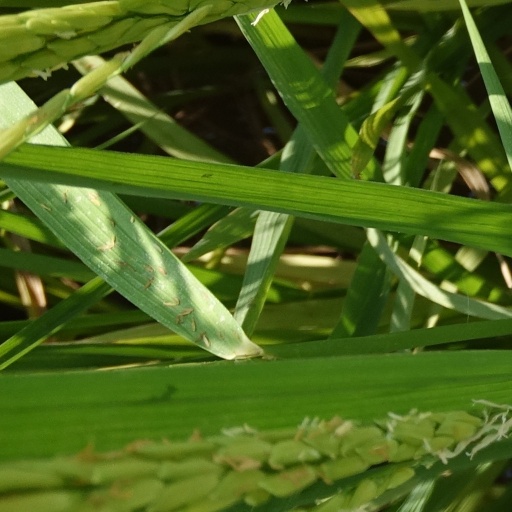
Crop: rice